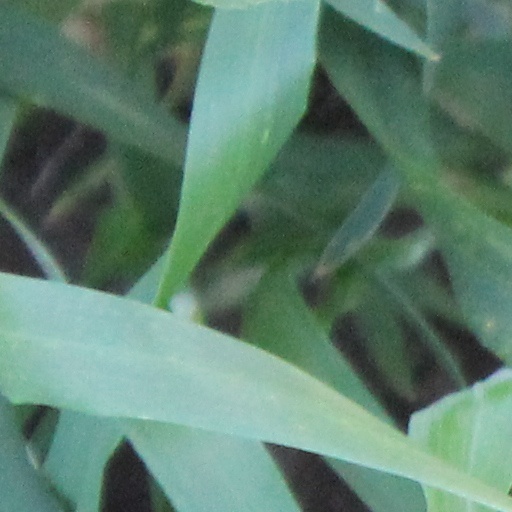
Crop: wheat